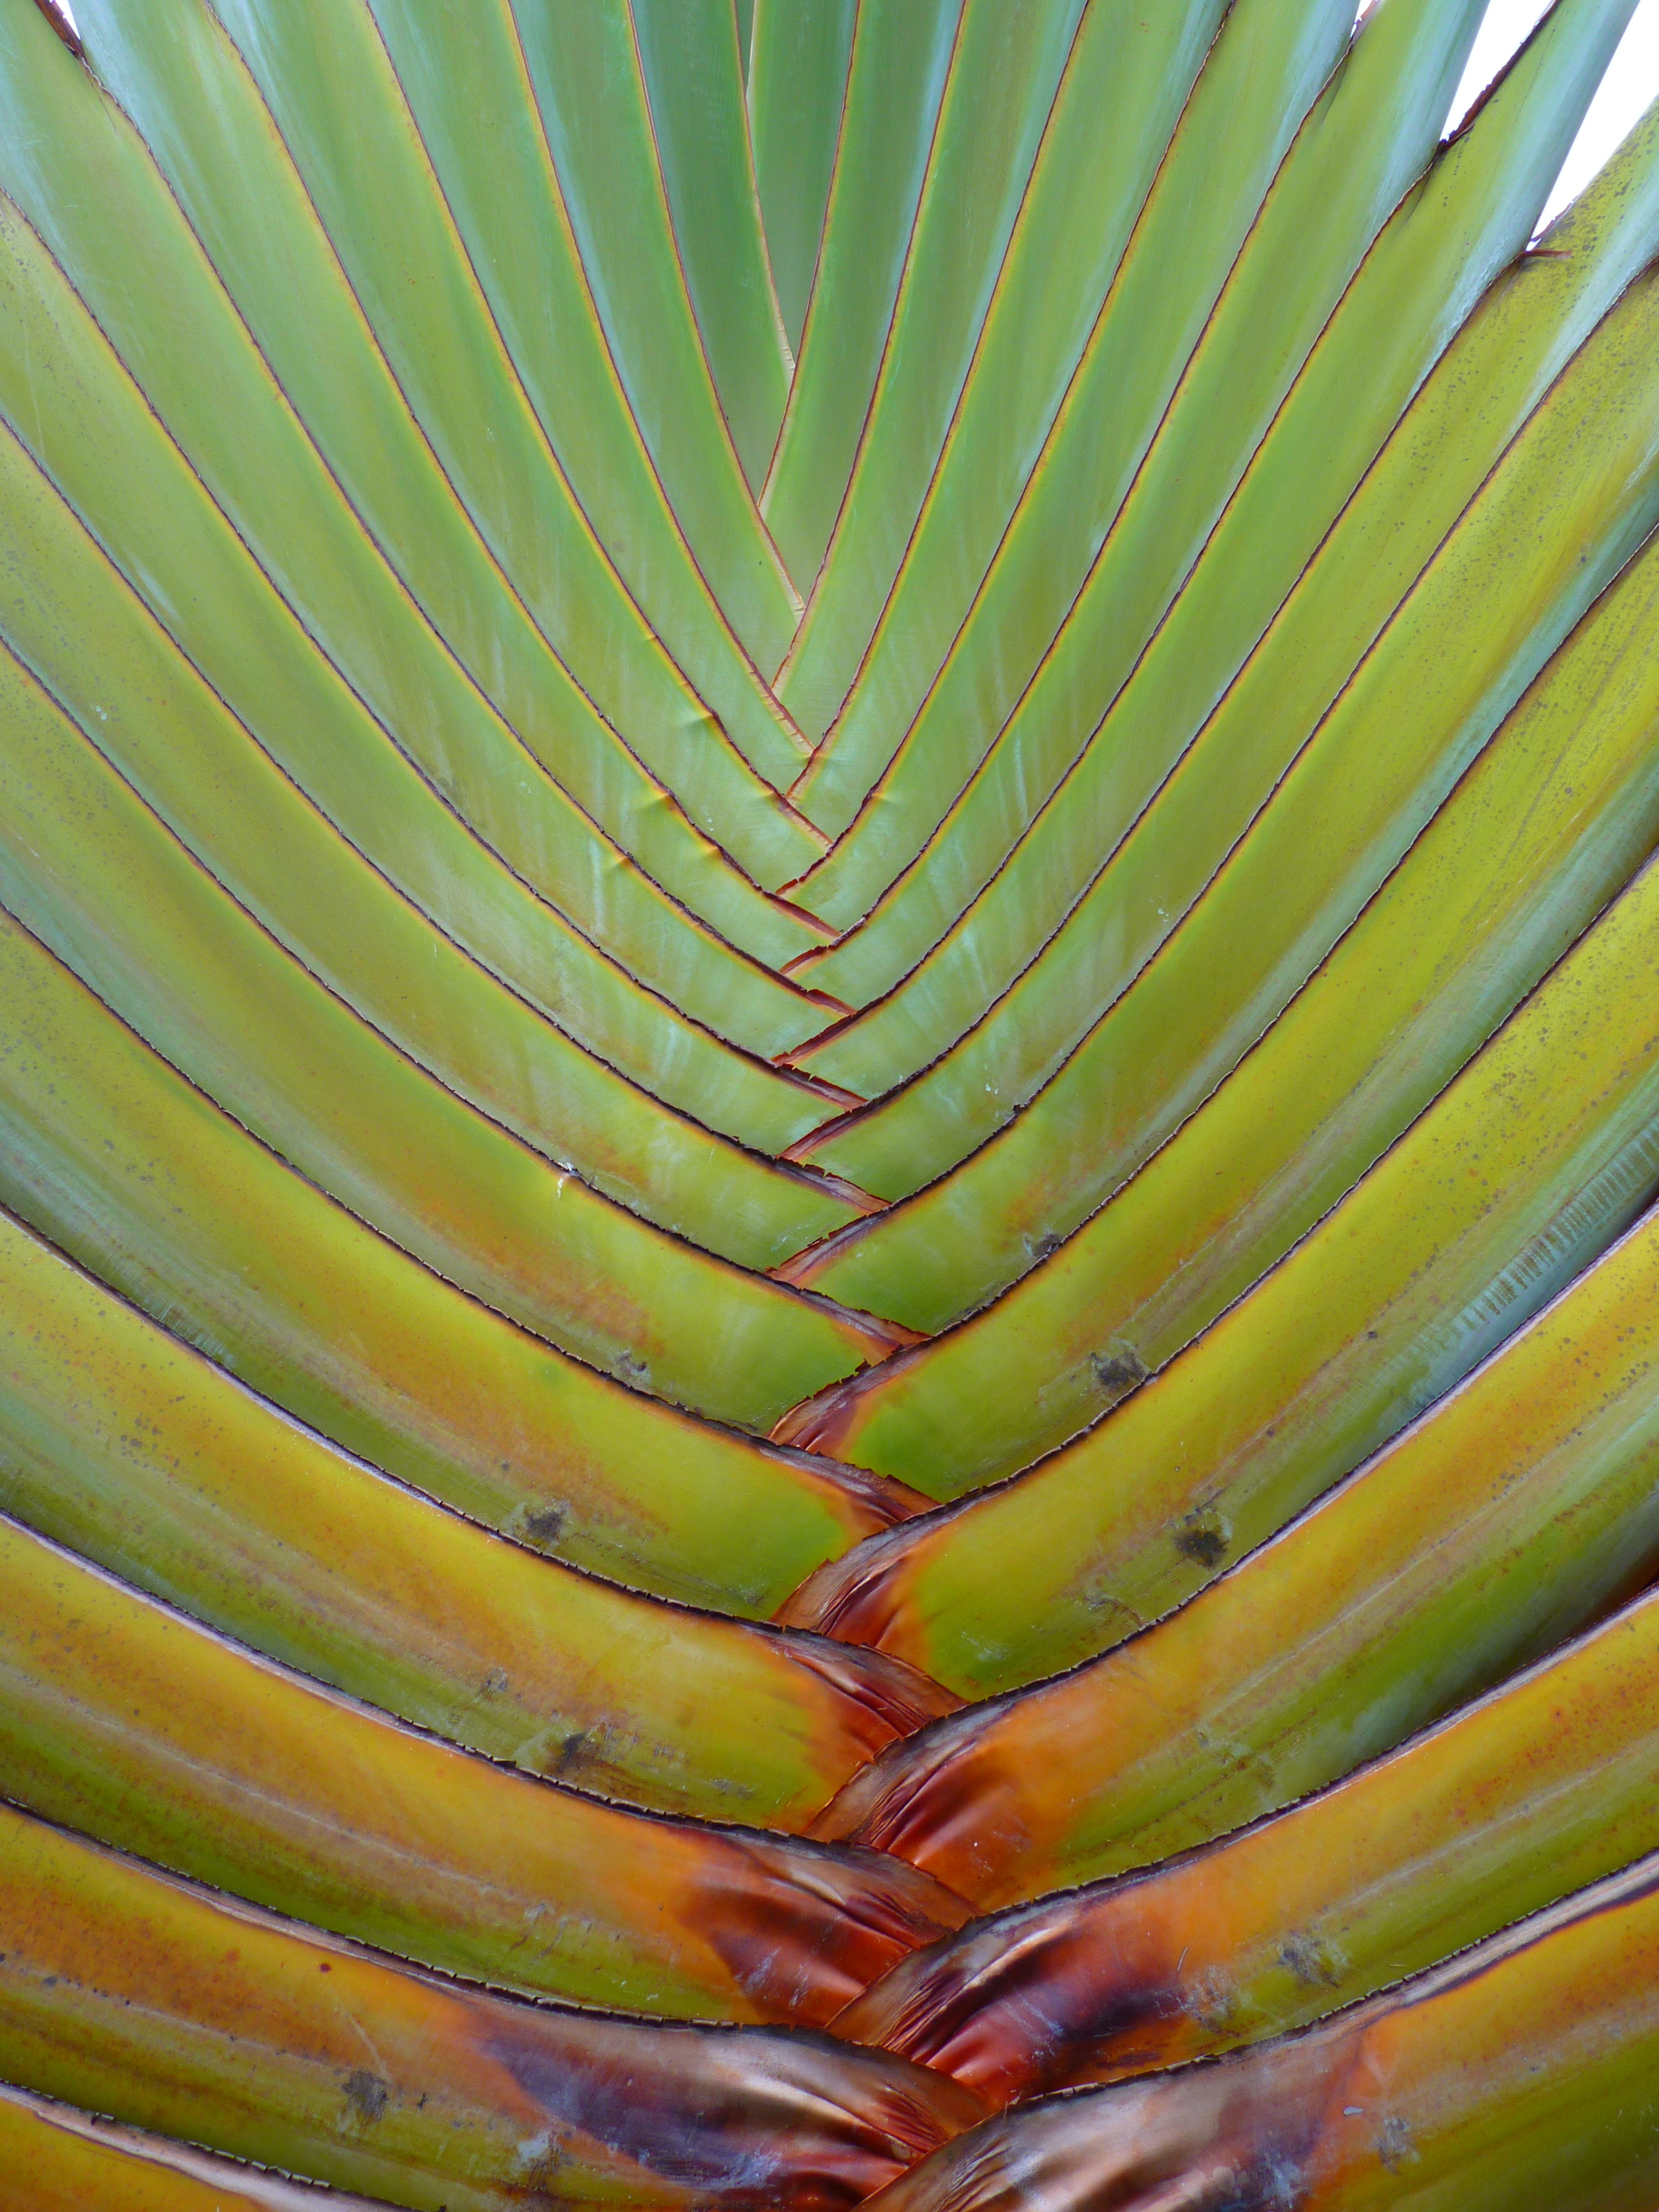
tree, plant, sunlight, leaf, flower, green, palm, botany, yellow, flora, close up, macro photography, flowering plant, fan palm, plant stem, woody plant, land plant, arecales, palm family